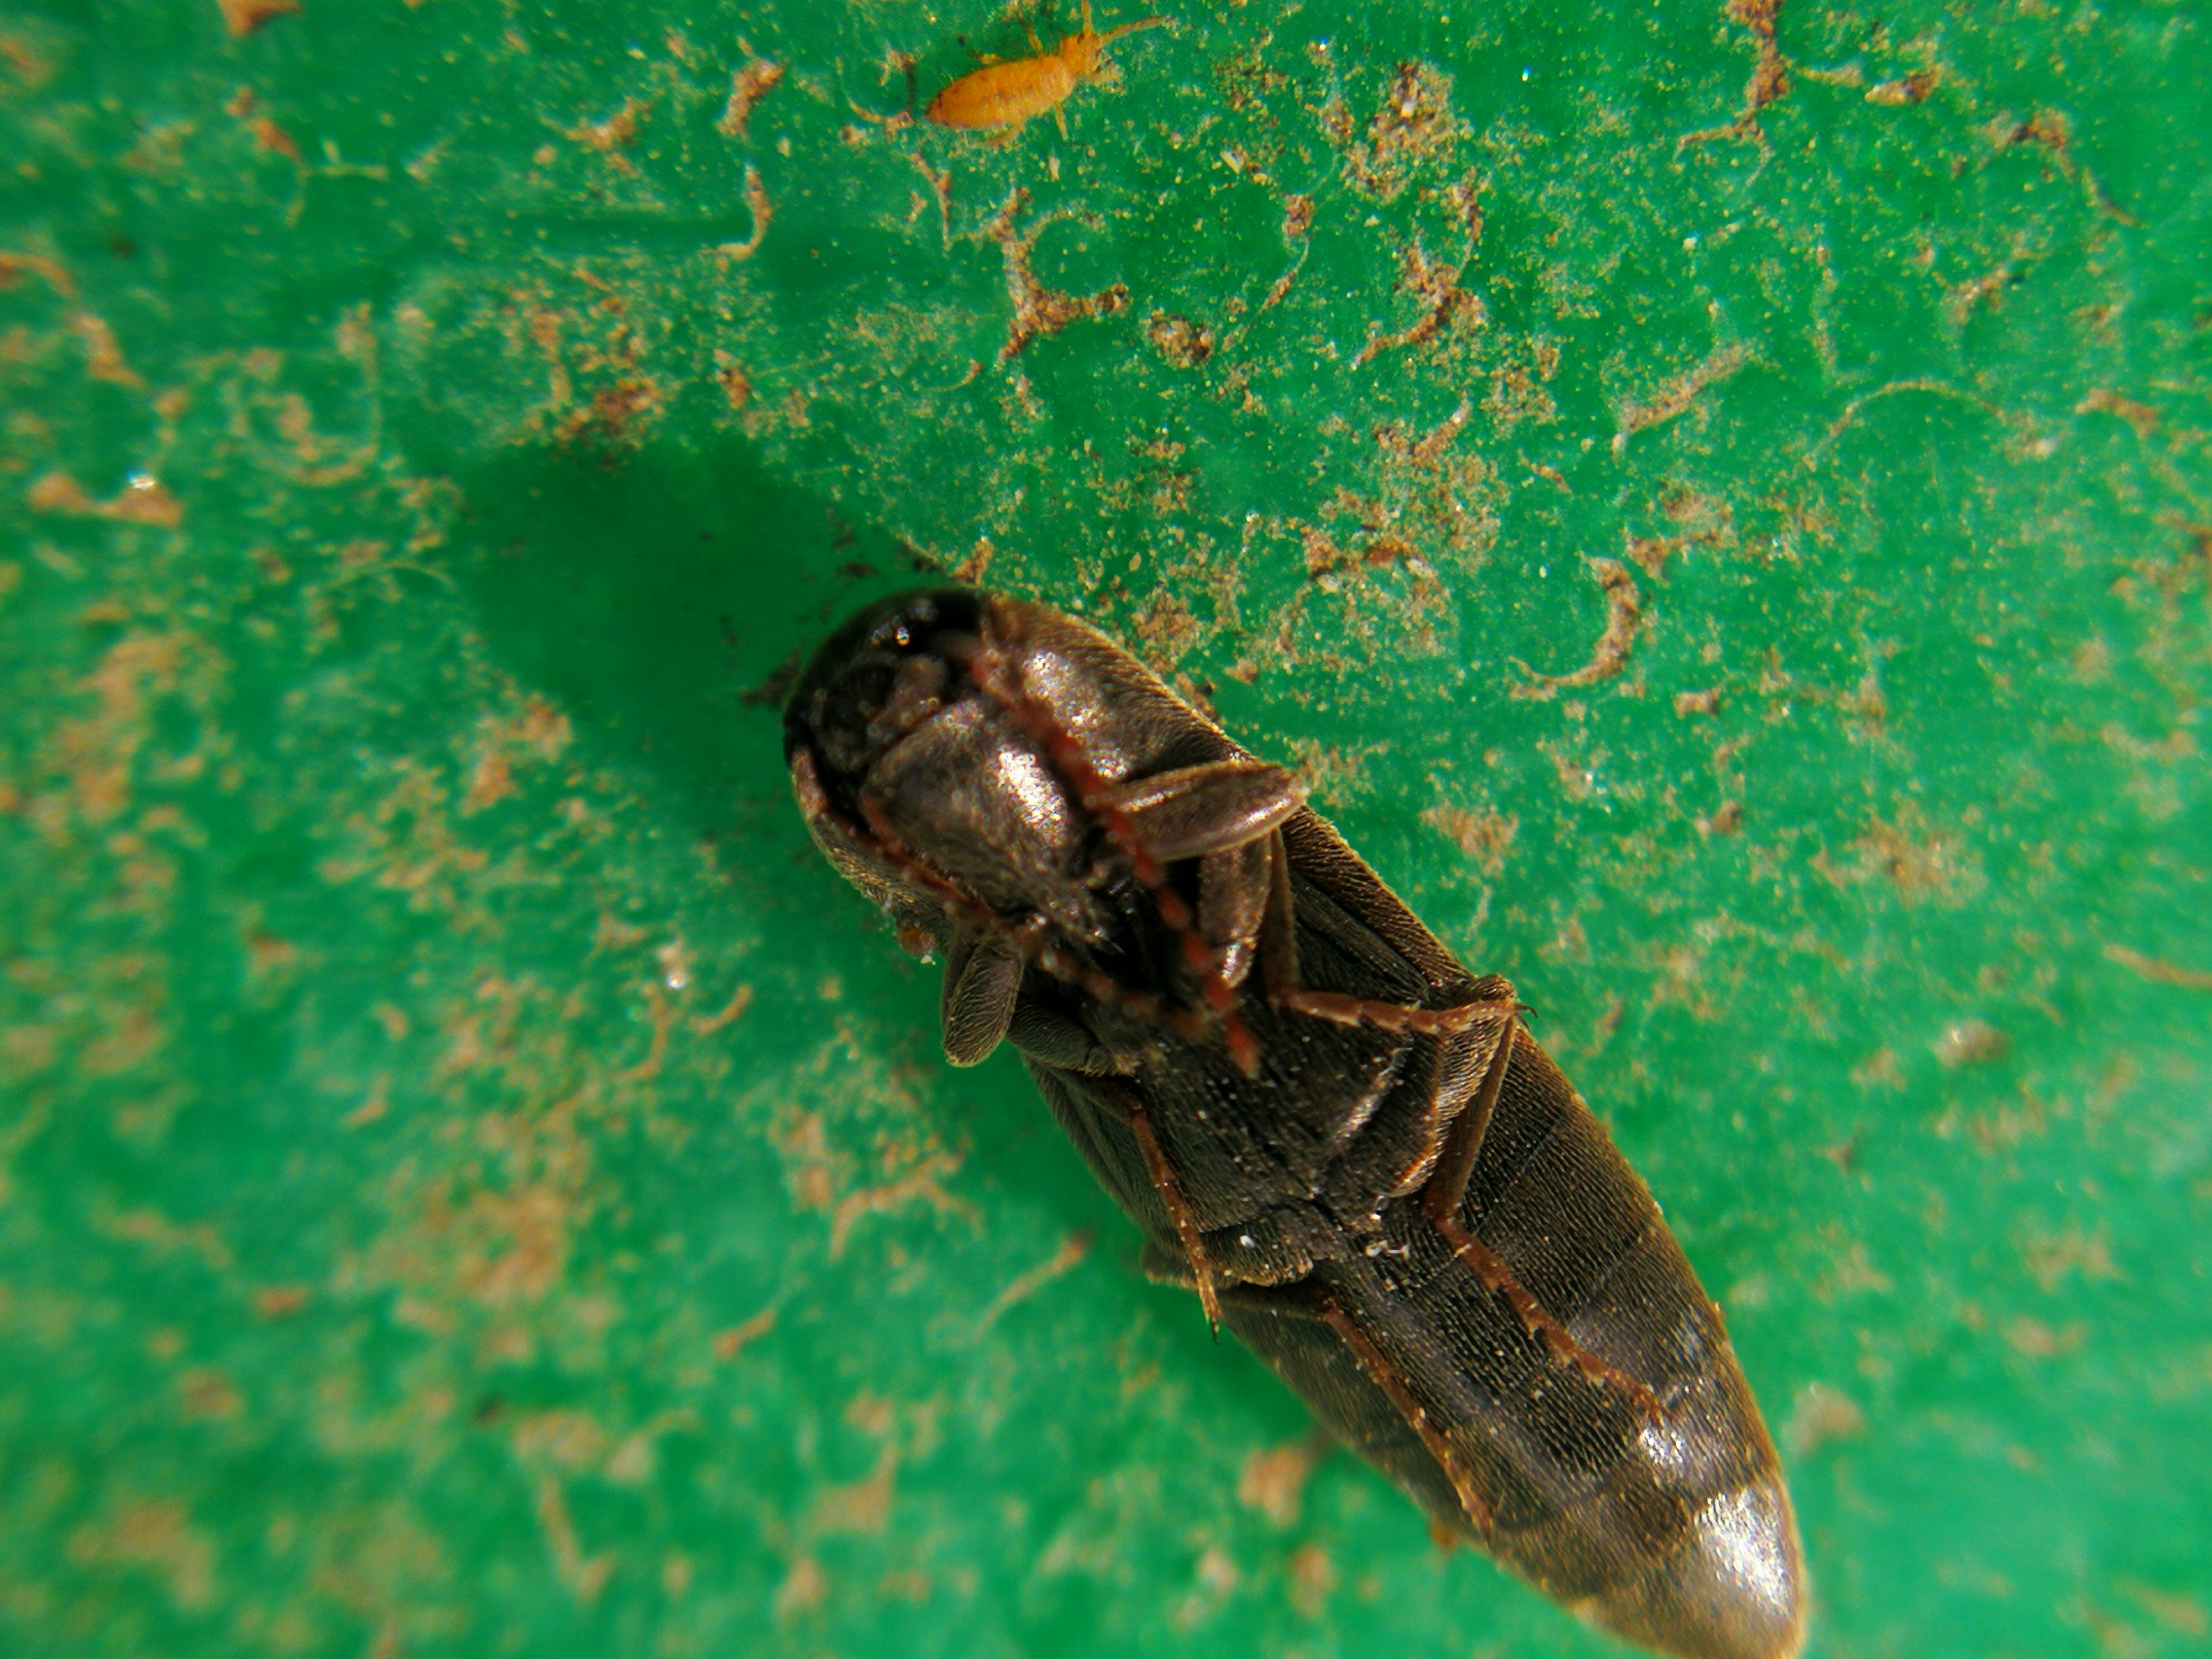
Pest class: clickbeetles_wireworms